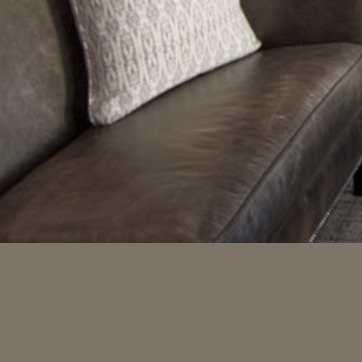
Material: leather